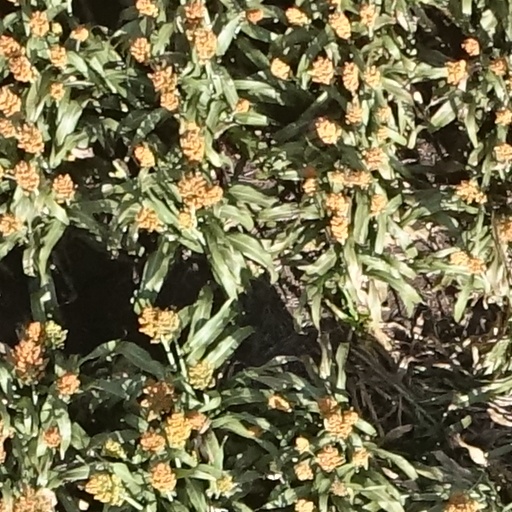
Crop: sorghum